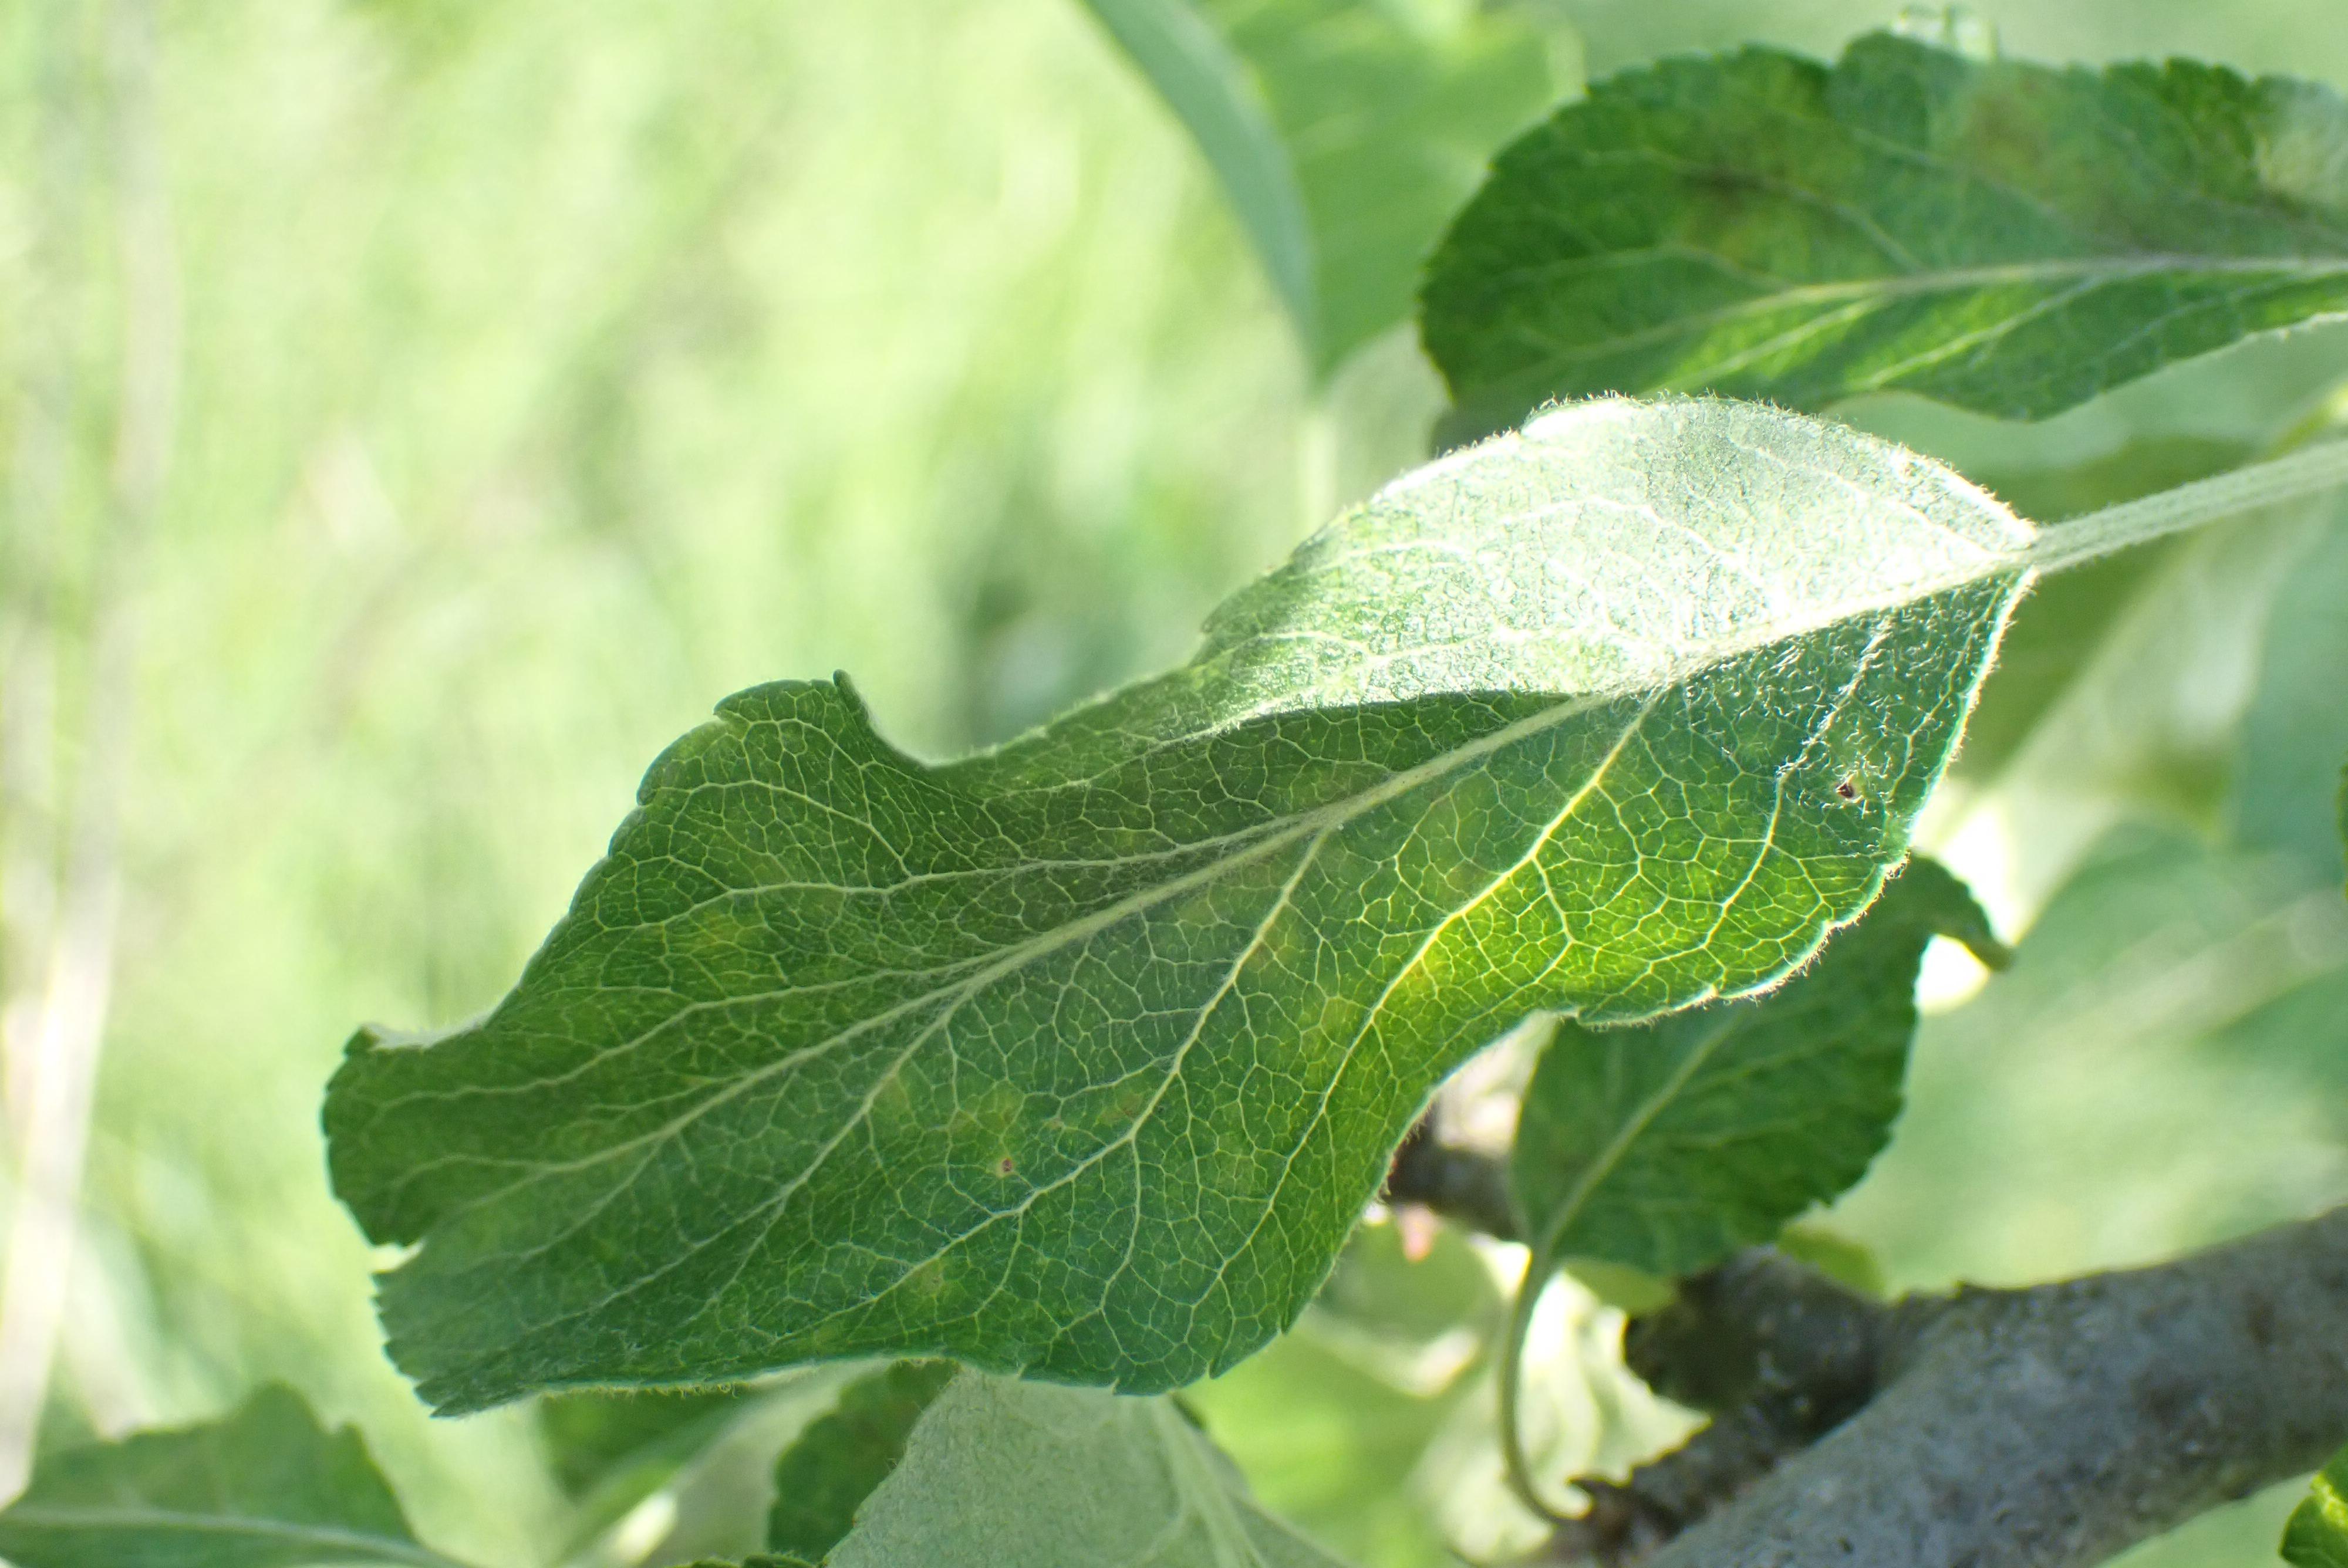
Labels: scab